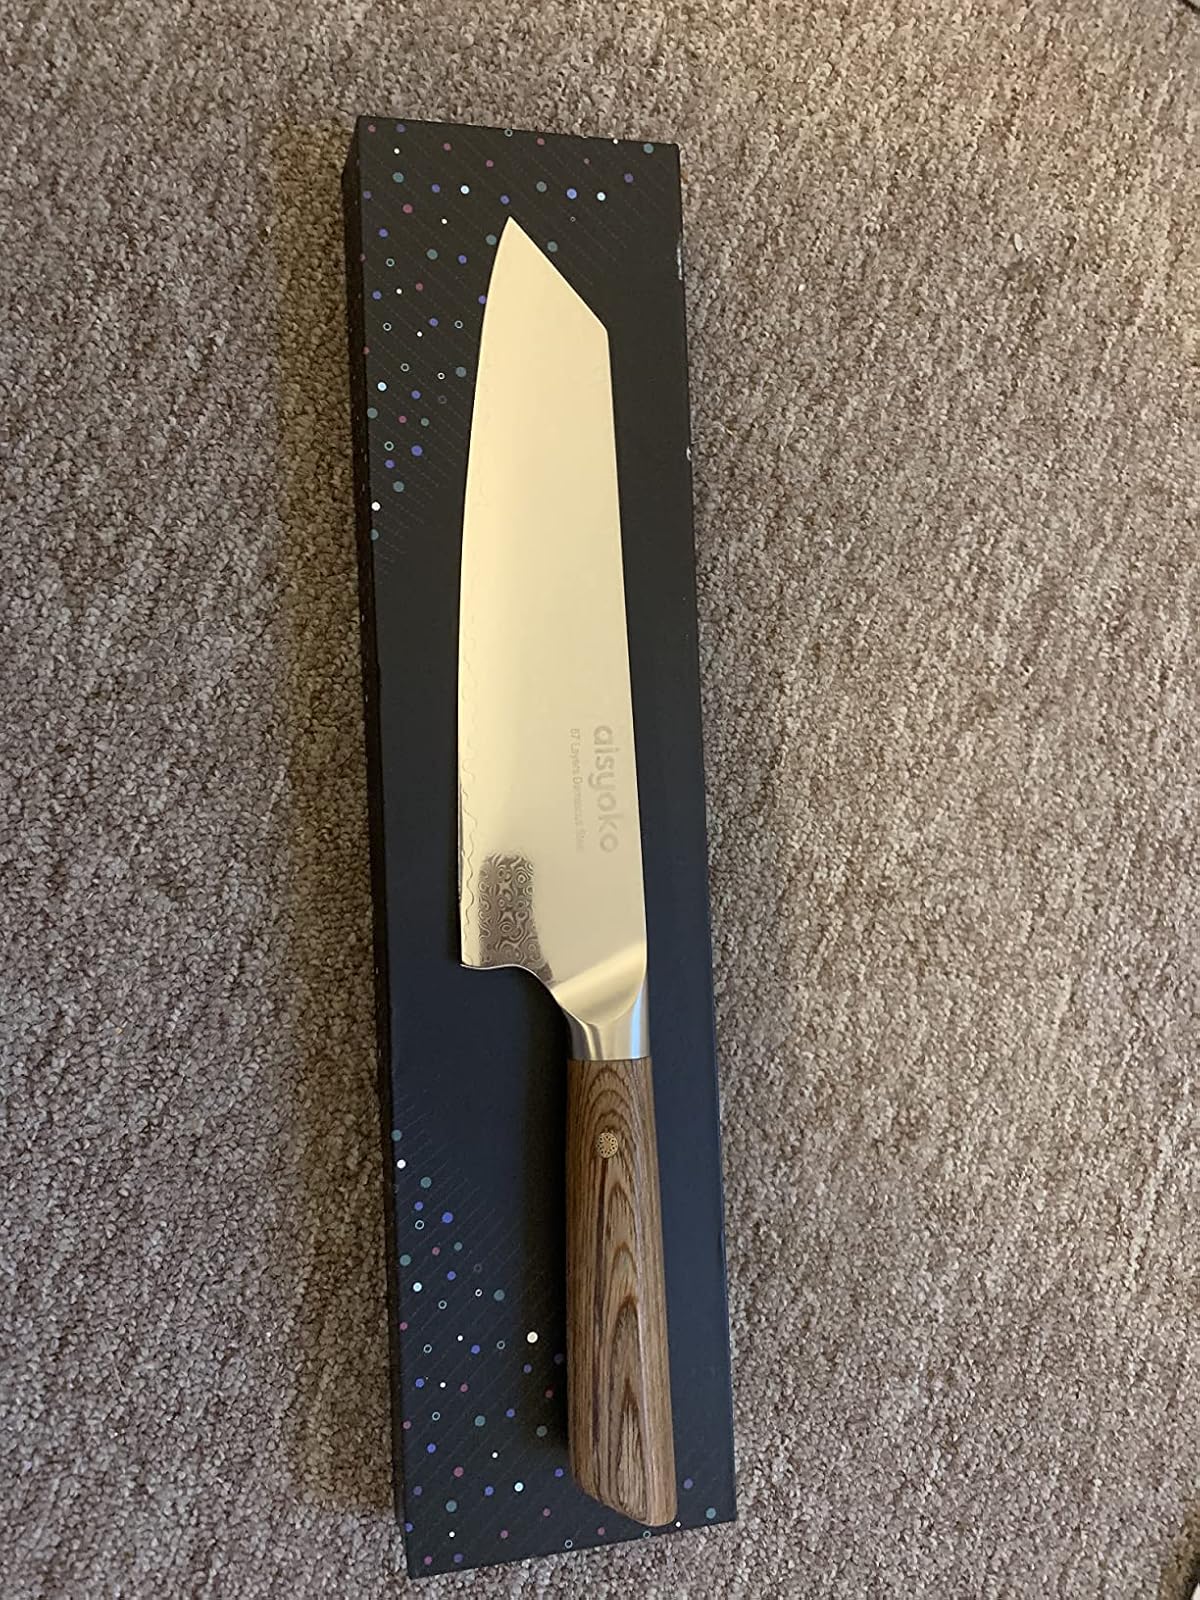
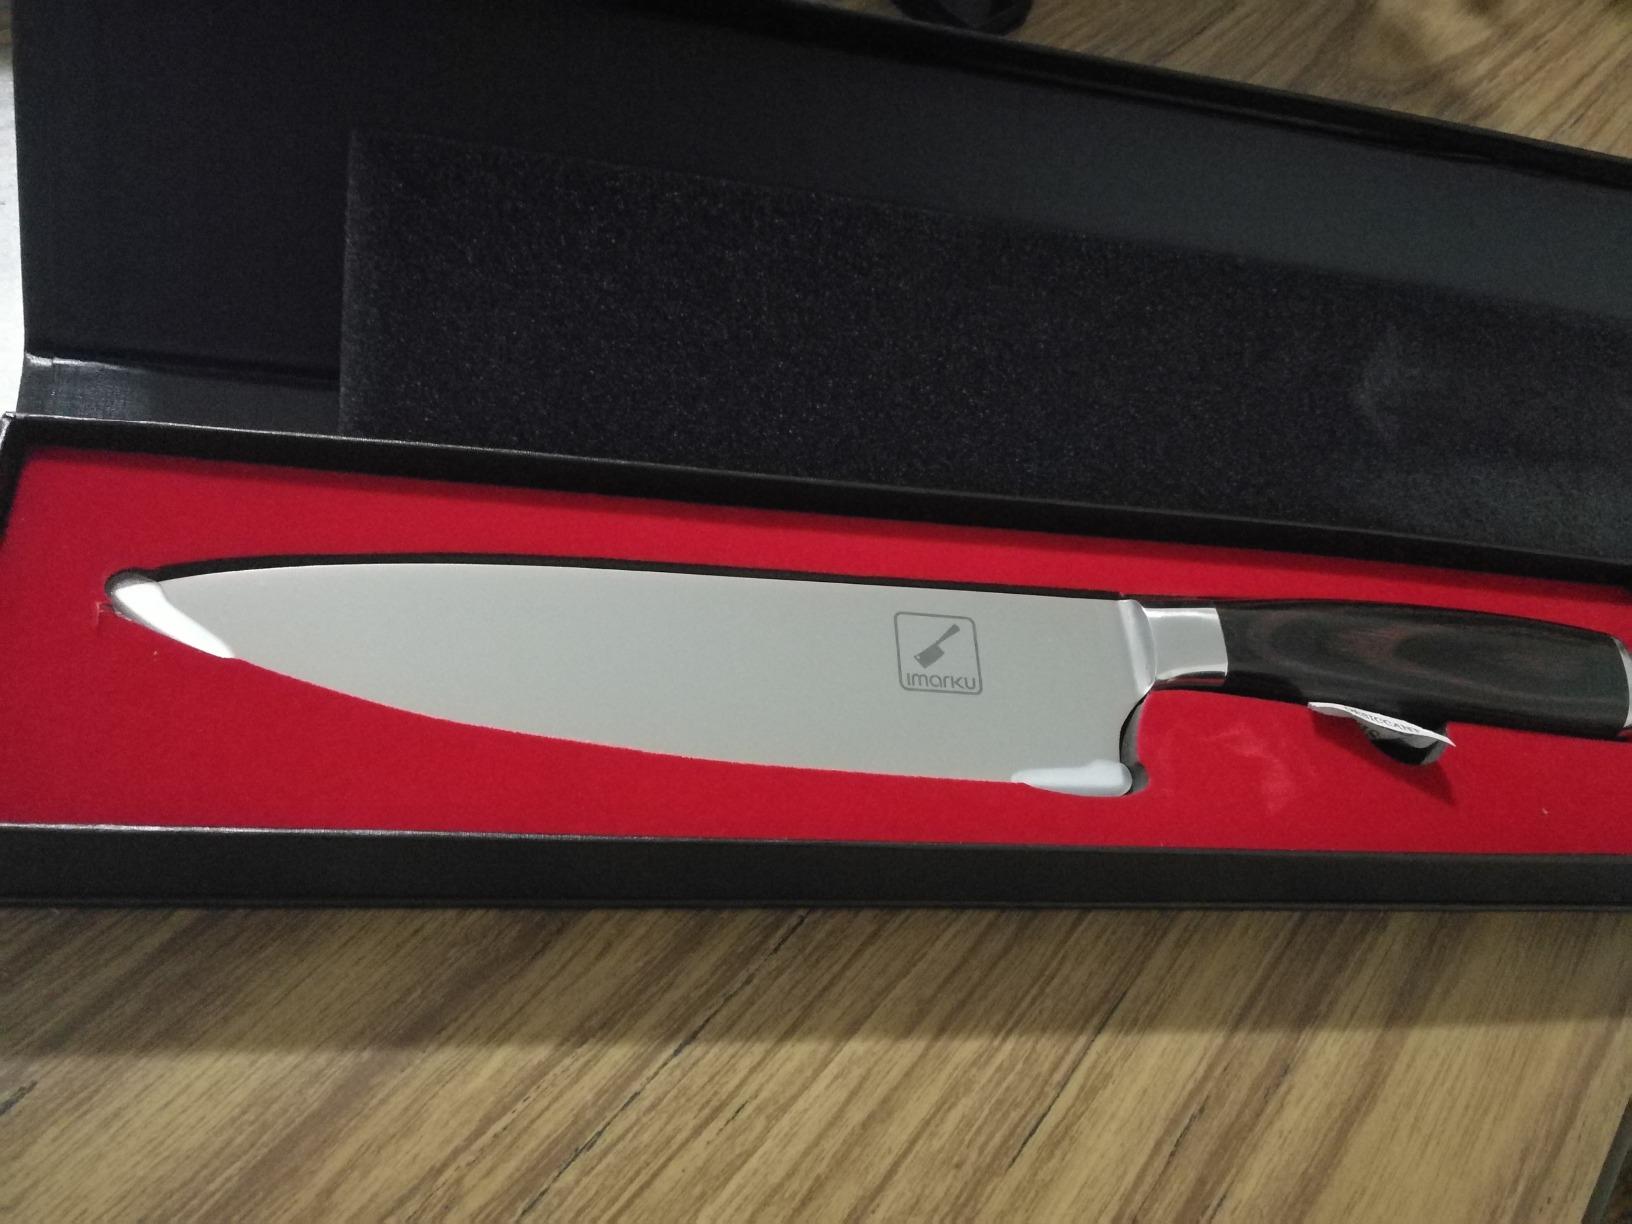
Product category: items_knife
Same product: no